Museon

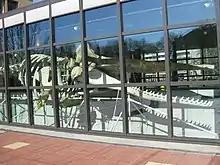
Whale skeleton in lobby viewed from outside.

The museum was initiated in 1904 by the newspaper director Frits van Paasschen, who wanted to establish a museum where children could learn about industry. Although science and technology became important domains for the museum, the original idea has never been realized. Under the museum's first director, the geologist Herman van Cappelle, the collection policy moved towards natural history and ethnology. However, Van Paasschen's concept of a museum with a strong educational mission was implemented from the very beginning. From its start the museum organised lessons for school classes, based on the items that form part the museum's collection. Around 1910 the museum was also the first organisation in The Netherlands that programmed educational movies, an initiative that led to the foundation of the first school cinema in the country.